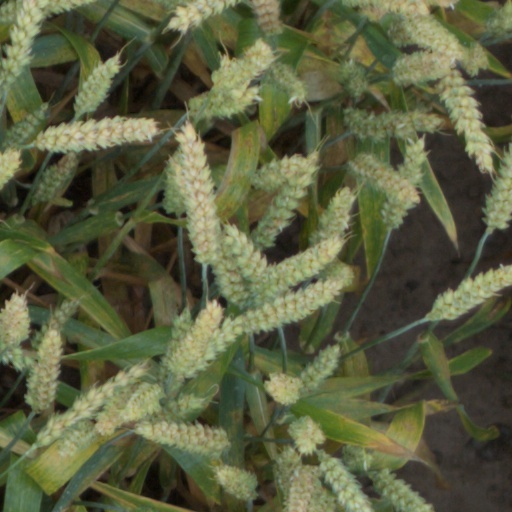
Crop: wheat